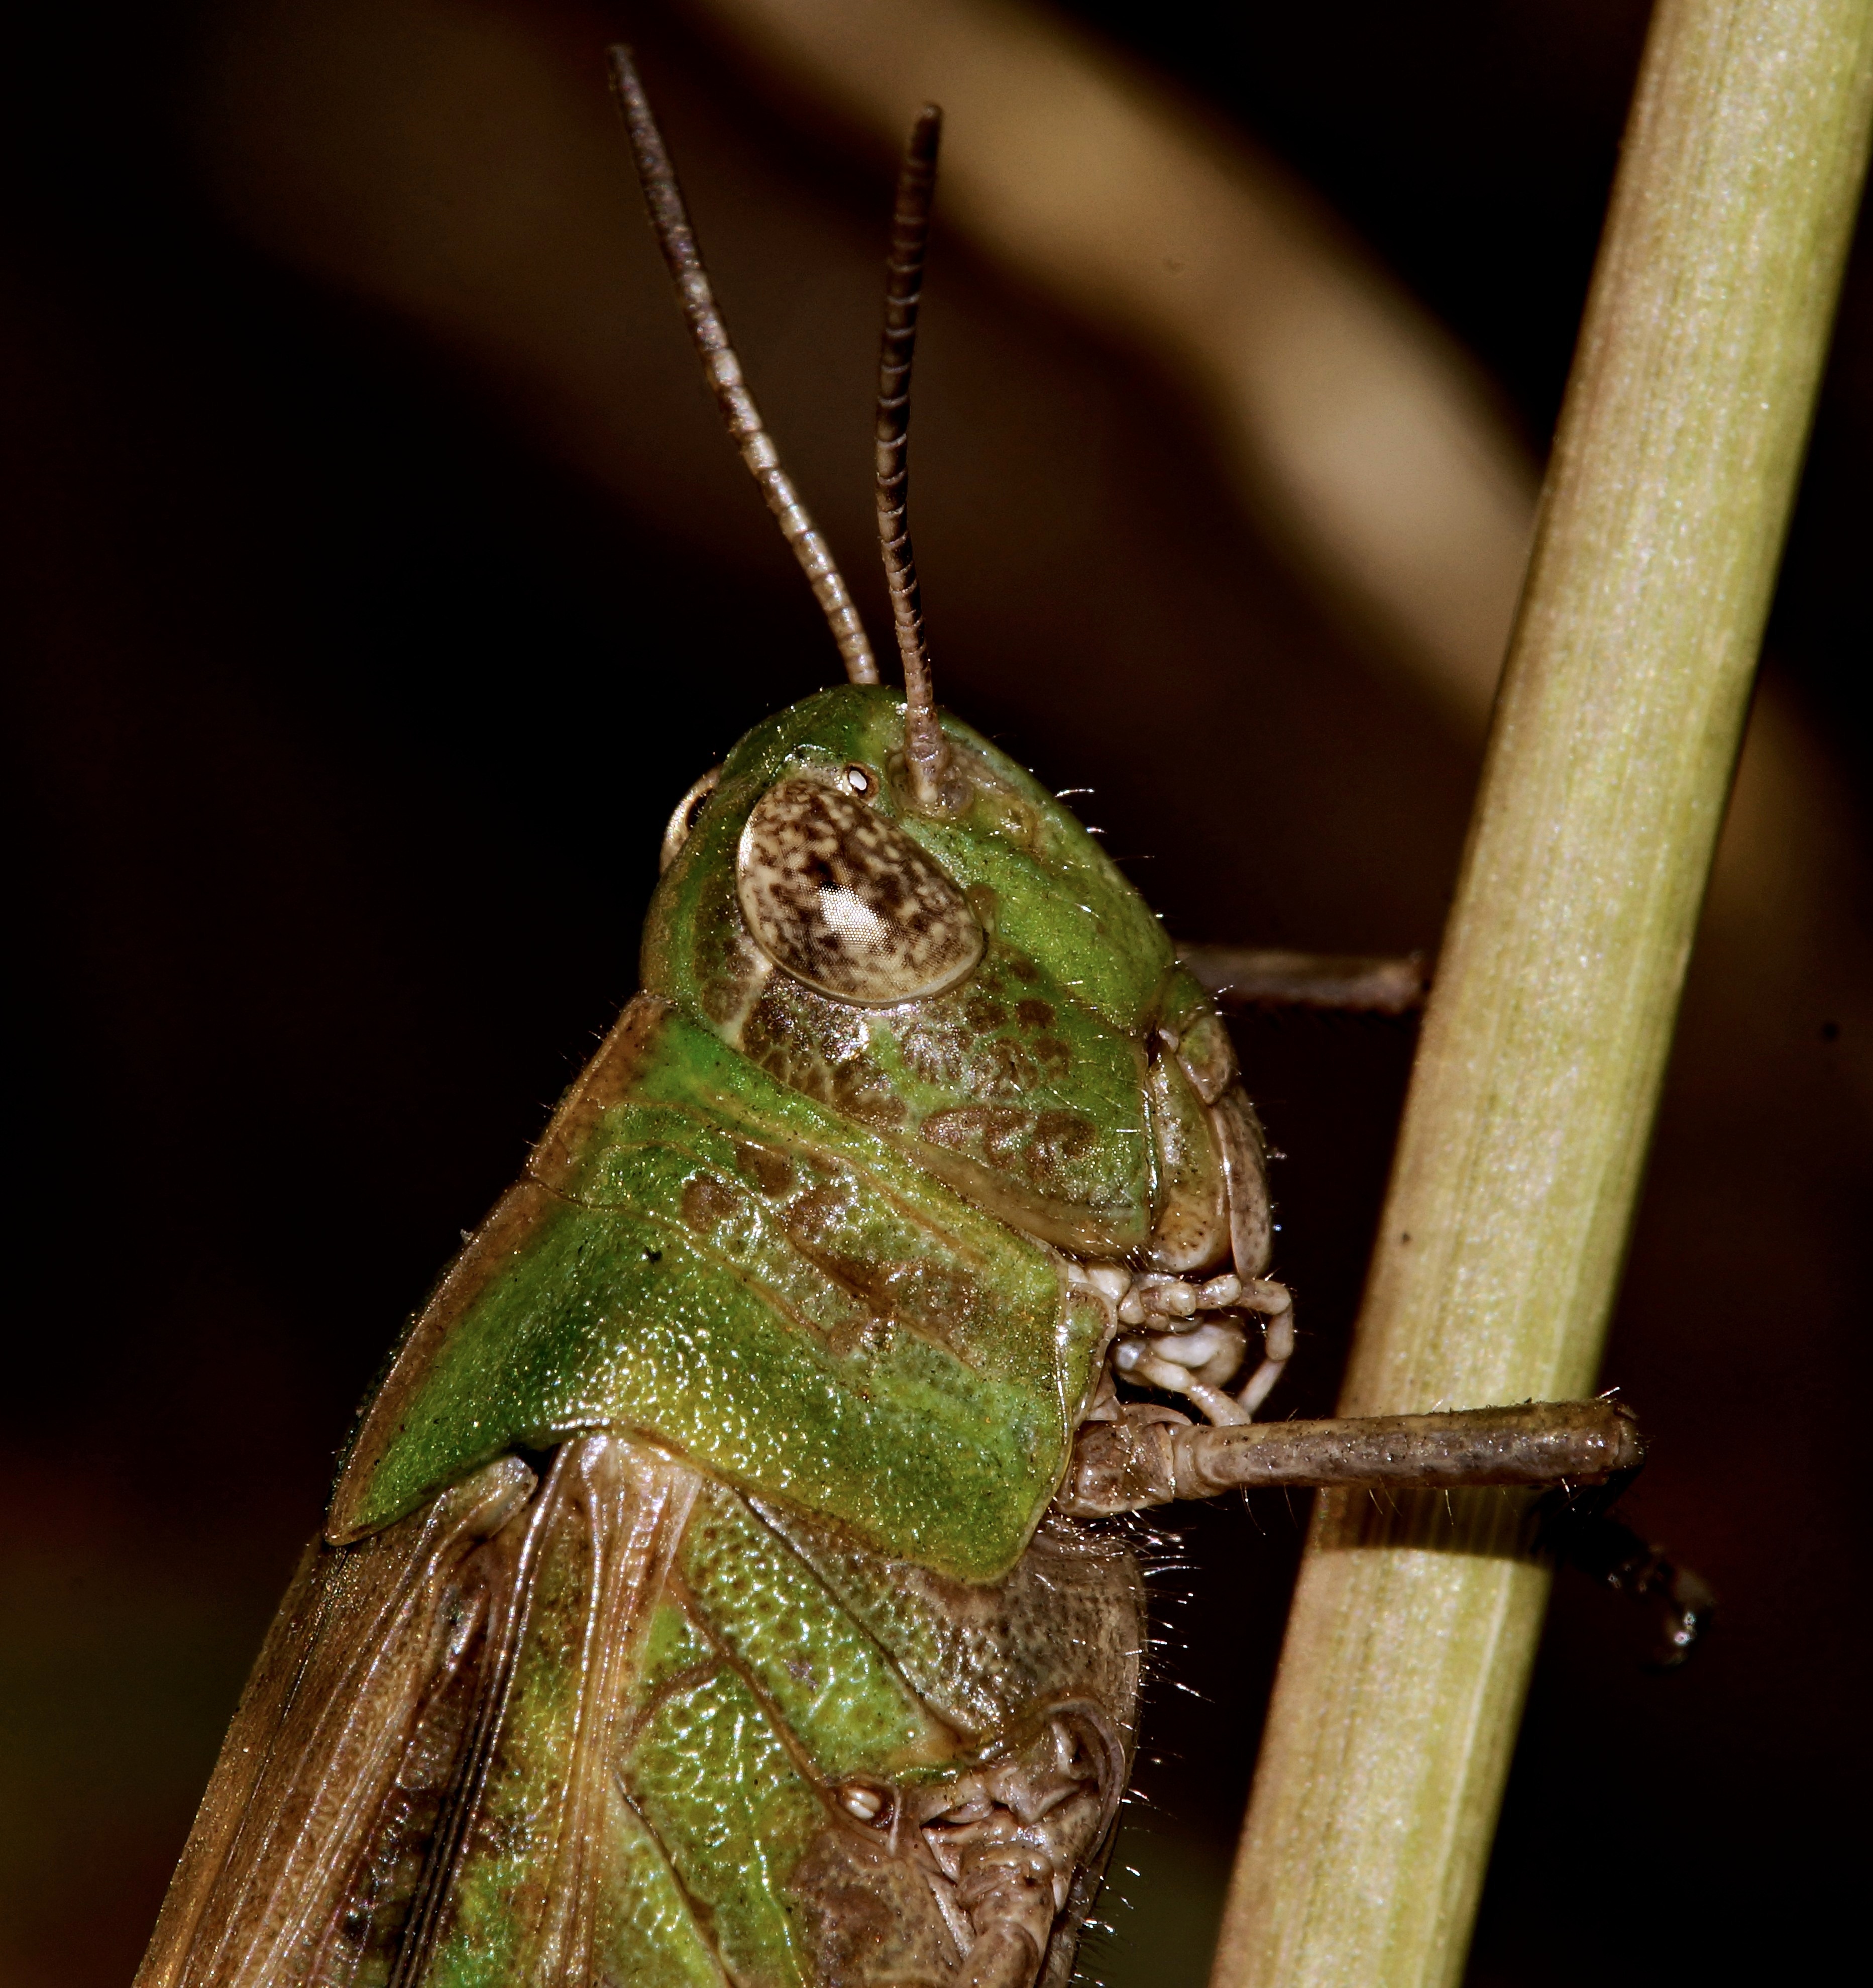
nature, photography, photo, green, insect, macro, fauna, invertebrate, cricket, close up, animals, naturaleza, a77, grasshopper, locust, g, ggl1, gaby1, xovesphoto, animales, sonya77, gphoto, gabrielcorua, xelodegalicia, sonya77v, tamron180mmmacro, macro photography, arthropod, plant stem, true bugs, cricket like insect